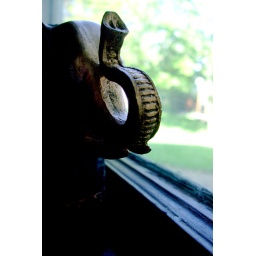
given to a black bear by a llama